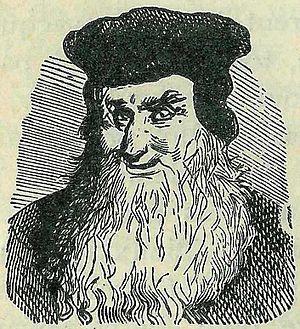
La Chière nuictée d'amour est un conte d'Honoré de Balzac. Il fait partie du recueil Les Cent Contes drolatiques publiés à Paris, chez C. Gosselin de 1832 à 1837.
Les Cent Contes drolatiques est un recueil de contes publiés par Honoré de Balzac à Paris, chez Charles Gosselin et Edmond Werdet de 1832 à 1837. Ils constituent une réminiscence du Décaméron de Boccace, revendiquée par l'auteur lui-même, avec lequel plusieurs universitaires ont fait le rapprochement.
Scipion Sardini, né en 1526 à Lucques en Italie et mort en 1609 à Paris, est un financier français d'origine toscane qui a fait partie des puissants et influents « partisans » italiens de l'entourage de Catherine de Médicis qui prospérèrent à la cour des derniers Valois.